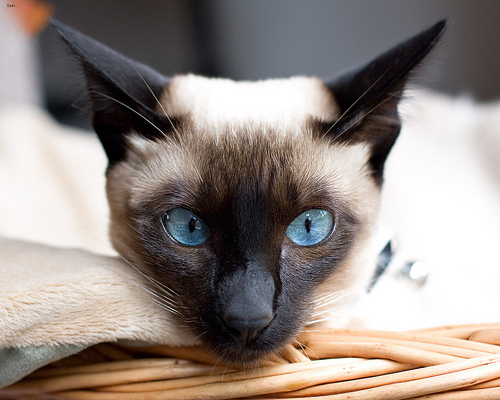
Animal: cat
Breed: siamese